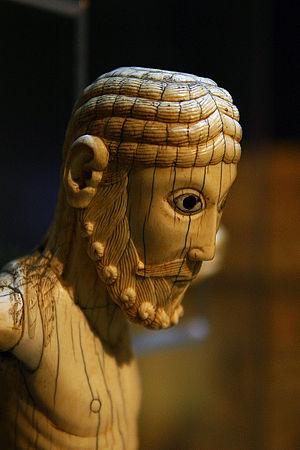
Le Christ de Carrizo est une statuette reliquaire en ivoire, haute de 33 cm., qui représente un Christ en croix dans une attitude de Christ en Majesté, sans signes de souffrances. Il fut réalisé à León pendant le XIᵉ siècle.